Crouchen

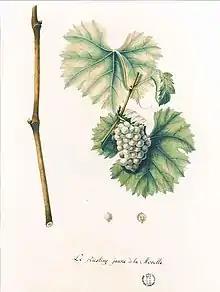
Riesling

In the early 1990s, there were over 1,000 acres (420 hectares) of Crouchen growing throughout Australia but its numbers have been steadily declining over the past few decades. Here is it is primarily used as a blending variety to enhance the aromas of white wines.